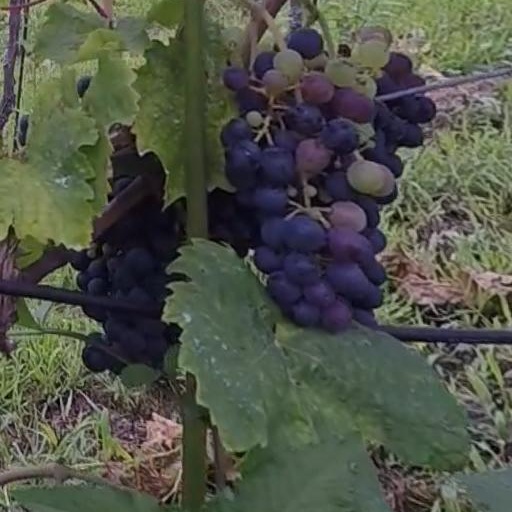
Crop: grape